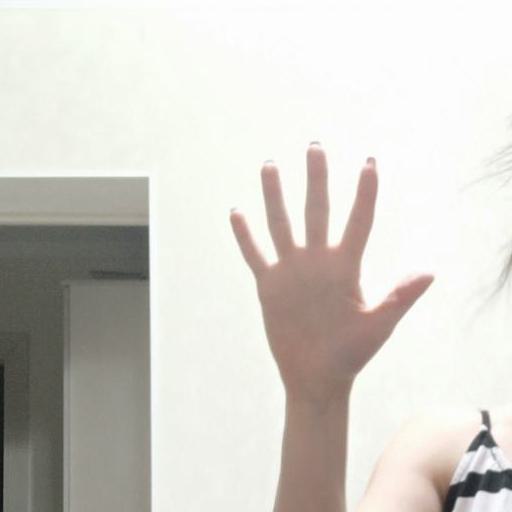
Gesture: palm